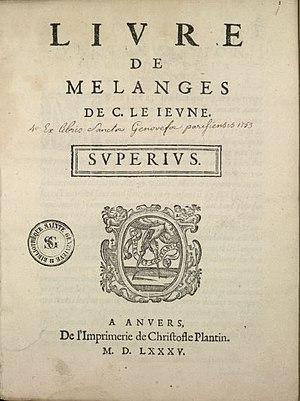
Page de titre de Claude Le Jeune, Livre de Mélanges (Anvers, Plantin, 1585). Paris BSG.
Claude Le Jeune, né vers 1525-1530 à Valenciennes et mort en 1600 à Paris, est un compositeur de musique actif en divers lieux du royaume de France et des Pays-Bas espagnols durant la seconde moitié du XVIe siècle. Outre sa forte implication dans la musique protestante, il est l'un des premiers représentants d'un mouvement musical connu sous le nom de musique mesurée et un défenseur de l’air italien.